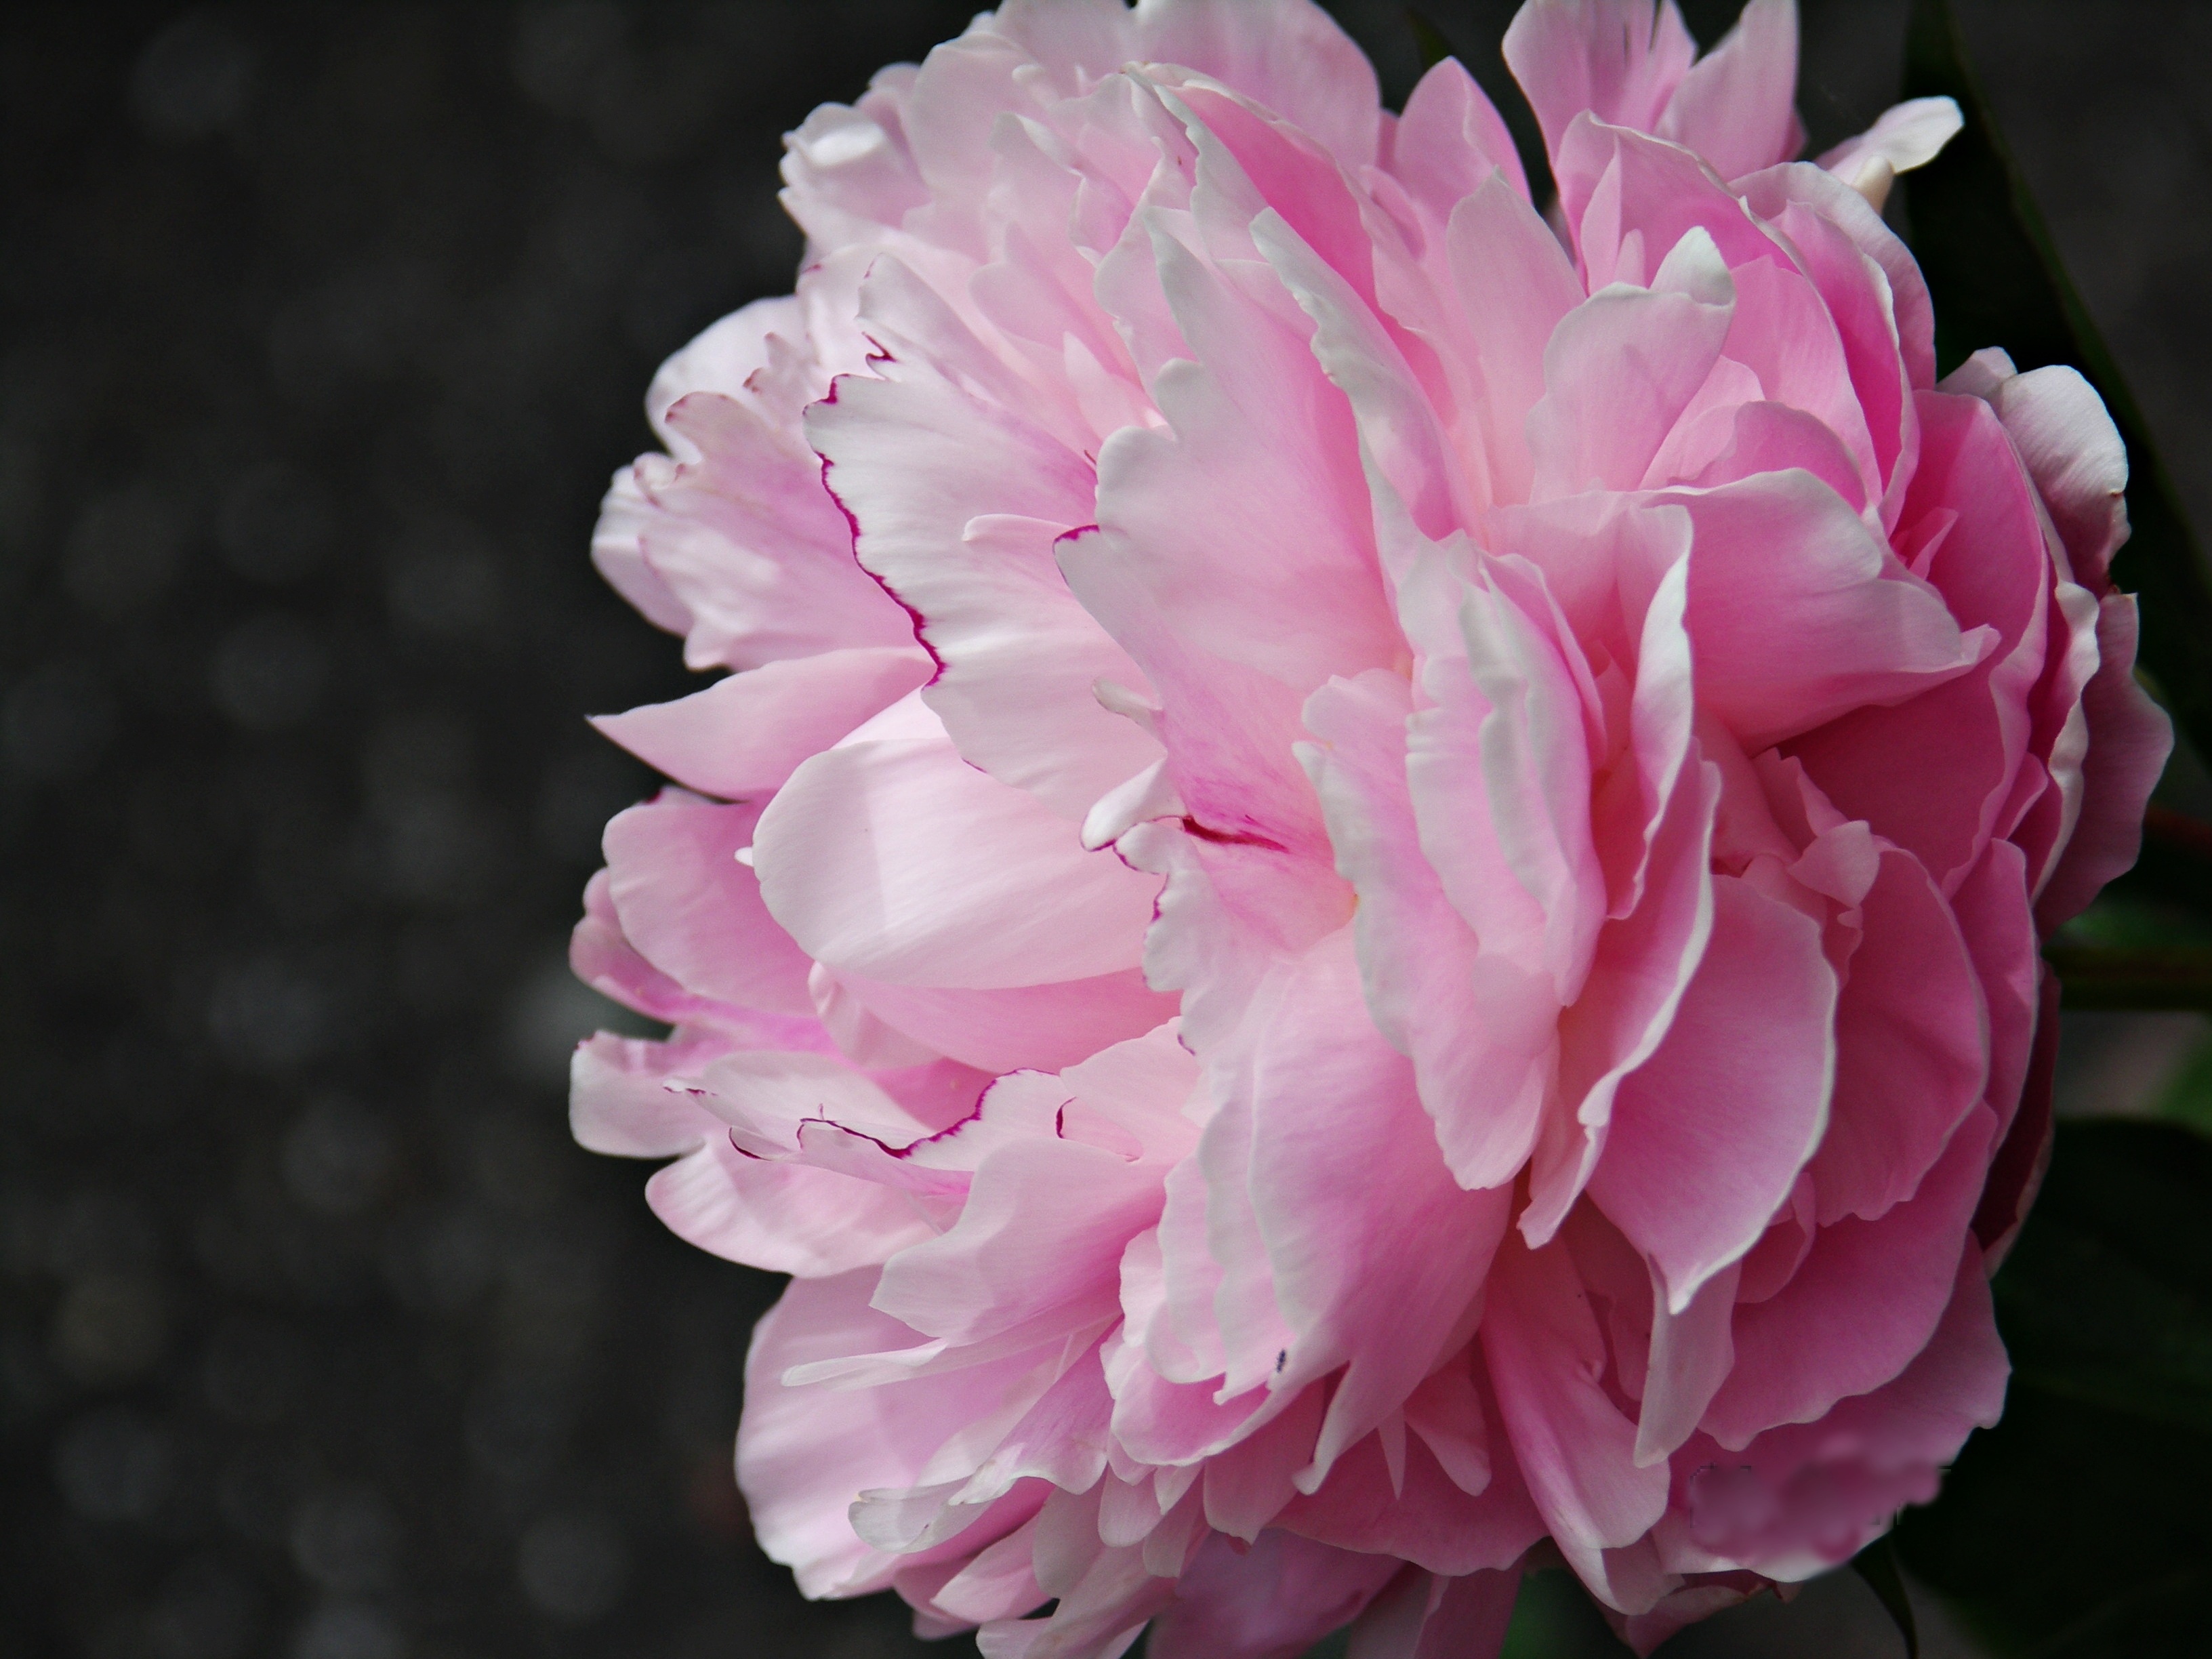
nature, blossom, plant, flower, petal, bloom, spring, lush, garden, pink, flora, peony, macro photography, flowering plant, double flower, land plant